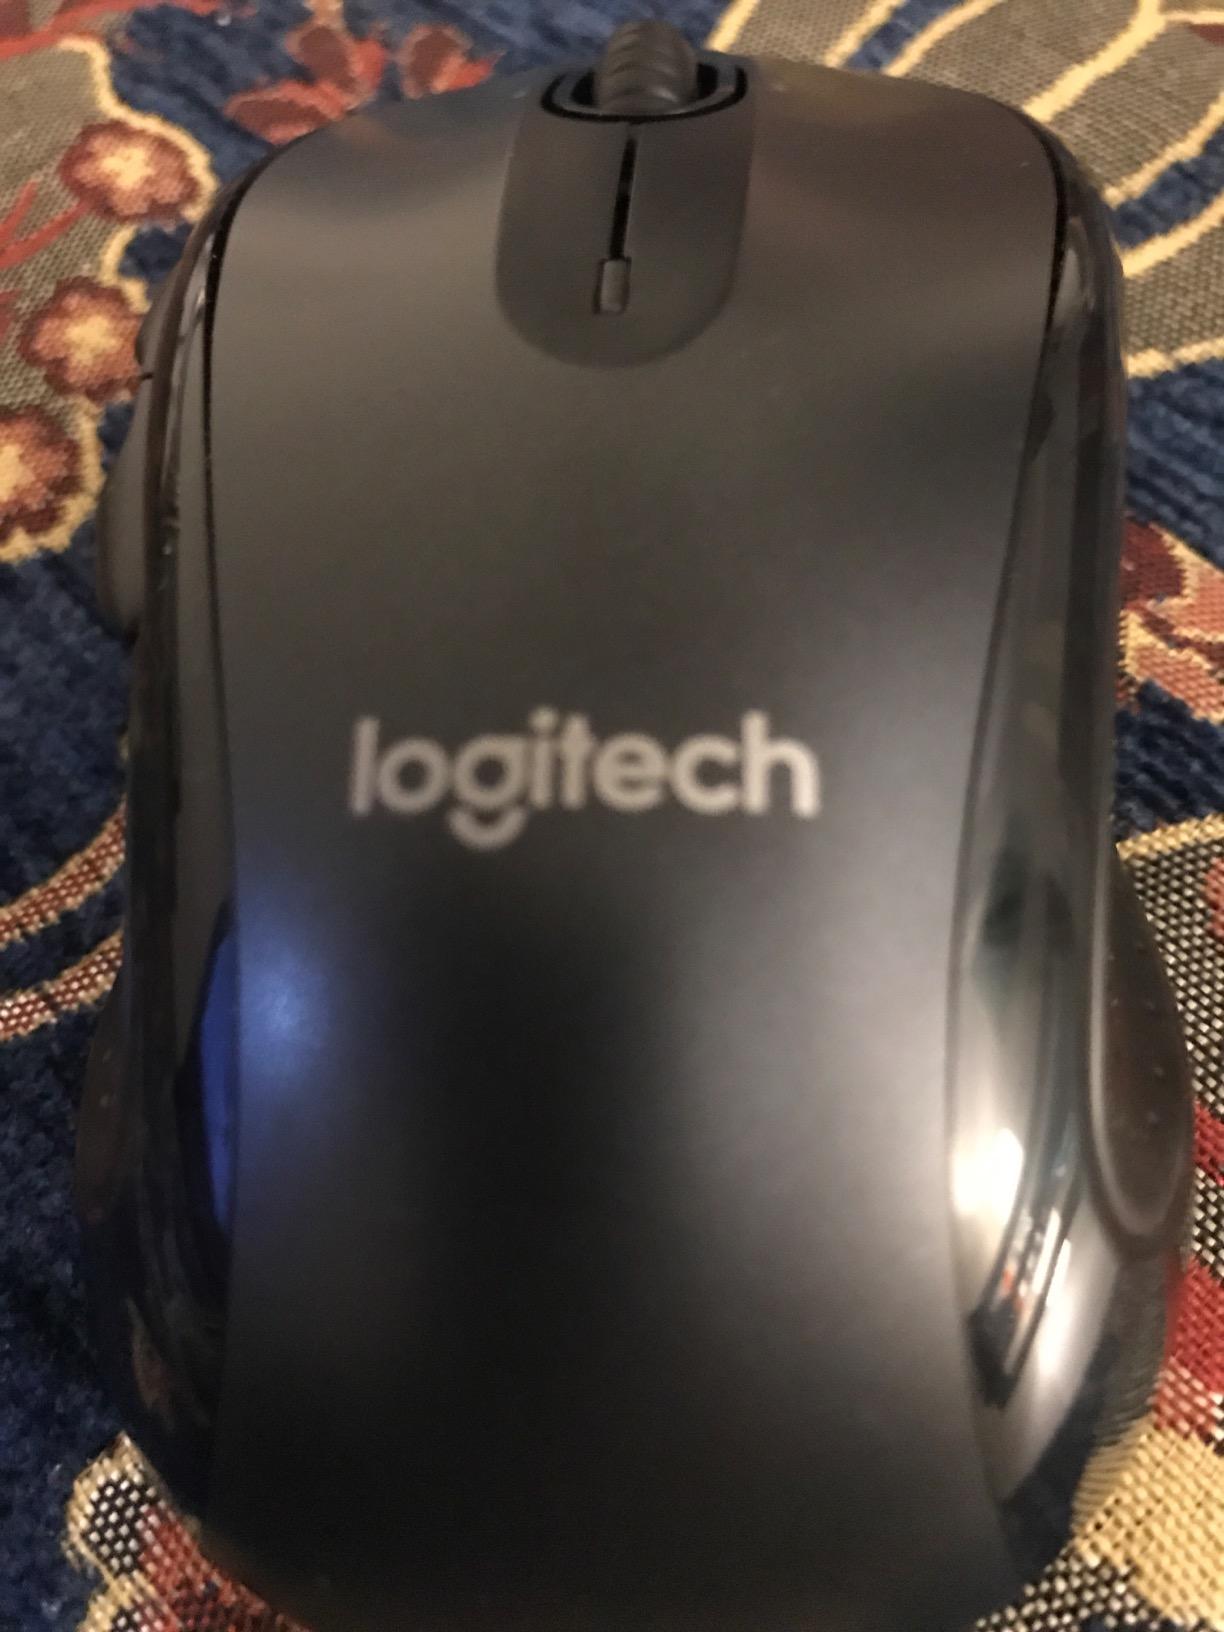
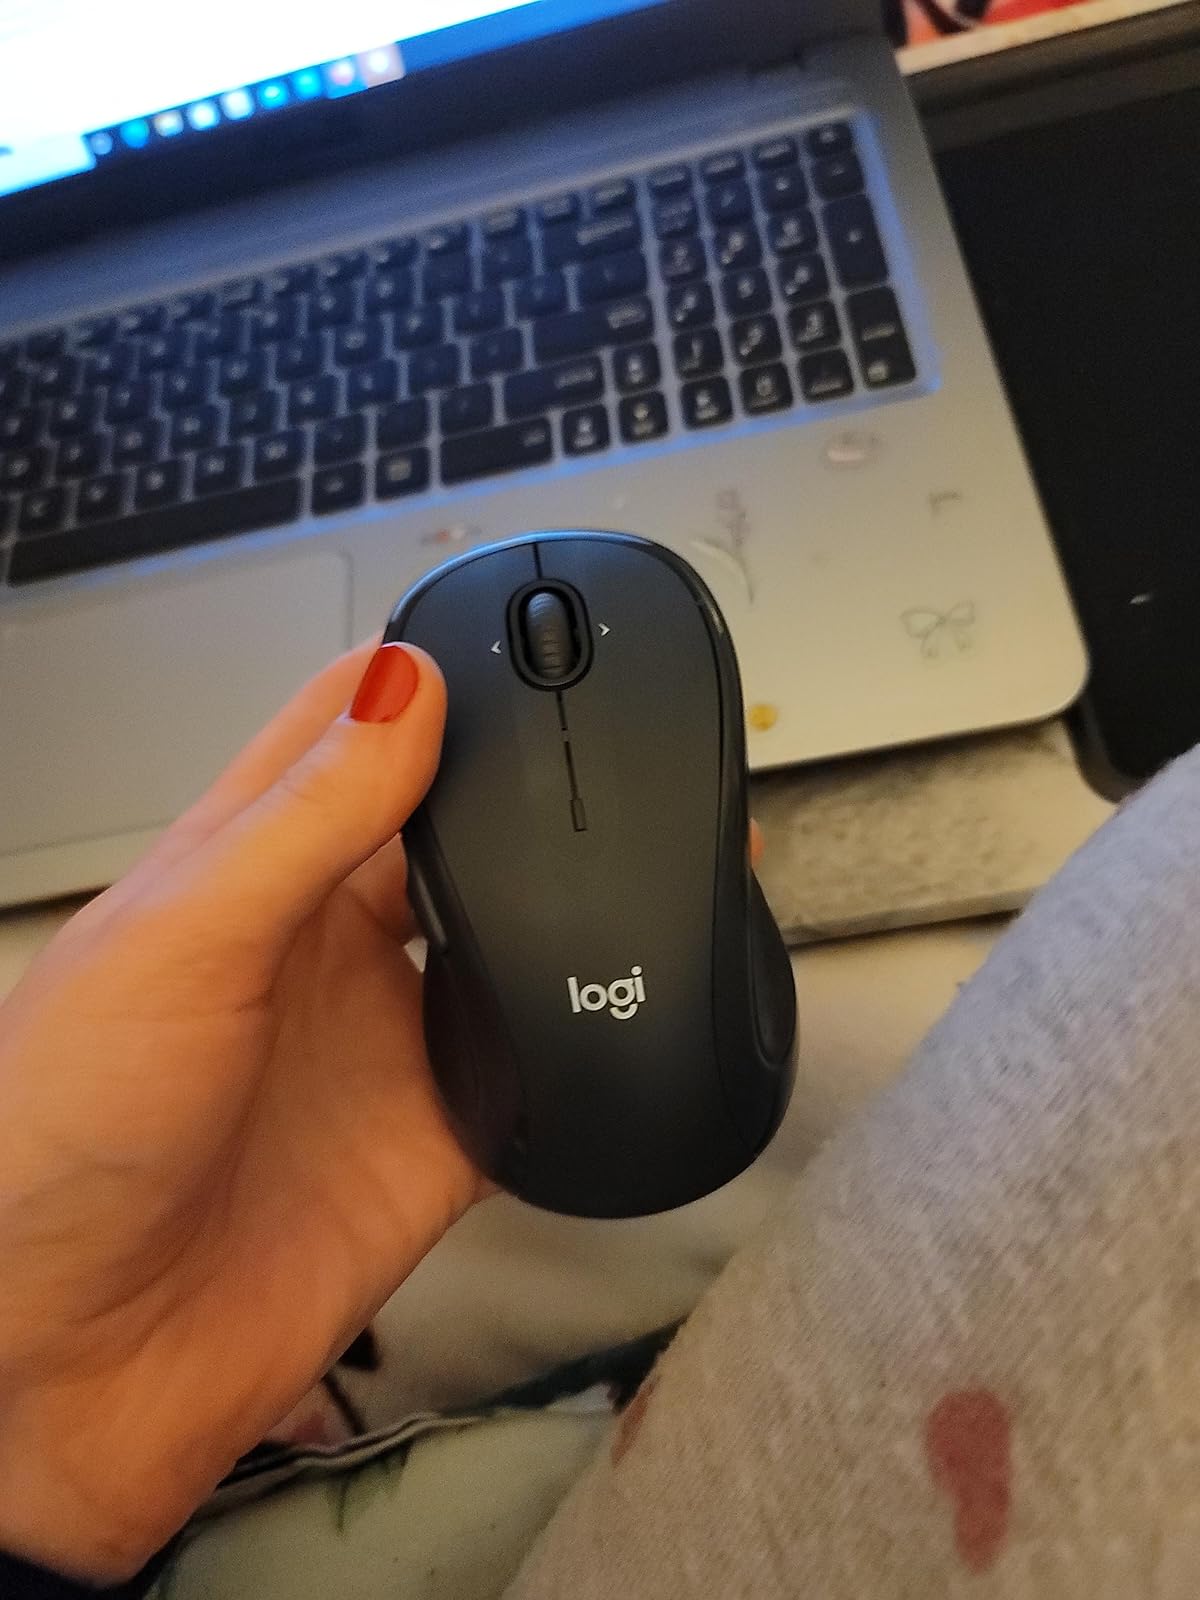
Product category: mouse
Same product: no